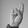
ASL letter: R